Economy of Italy

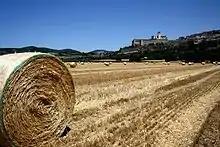
Cultivated field in Umbria. The Basilica of Saint Francis of Assisi is in the background.

In the decades following the unification of Italy, the northern regions of the country, Lombardy, Piedmont and Liguria in particular, began a process of industrialization and economic development while the southern regions remained behind. At the time of the unification of the country, there was a shortage of entrepreneurs in the south, with landowners who were often absent from their farms as they lived permanently in the city, leaving the management of their funds to managers, who were not encouraged by the owners to make the agricultural estates to the maximum. Landowners invested not in agricultural equipment, but in such things as low-risk state bonds.